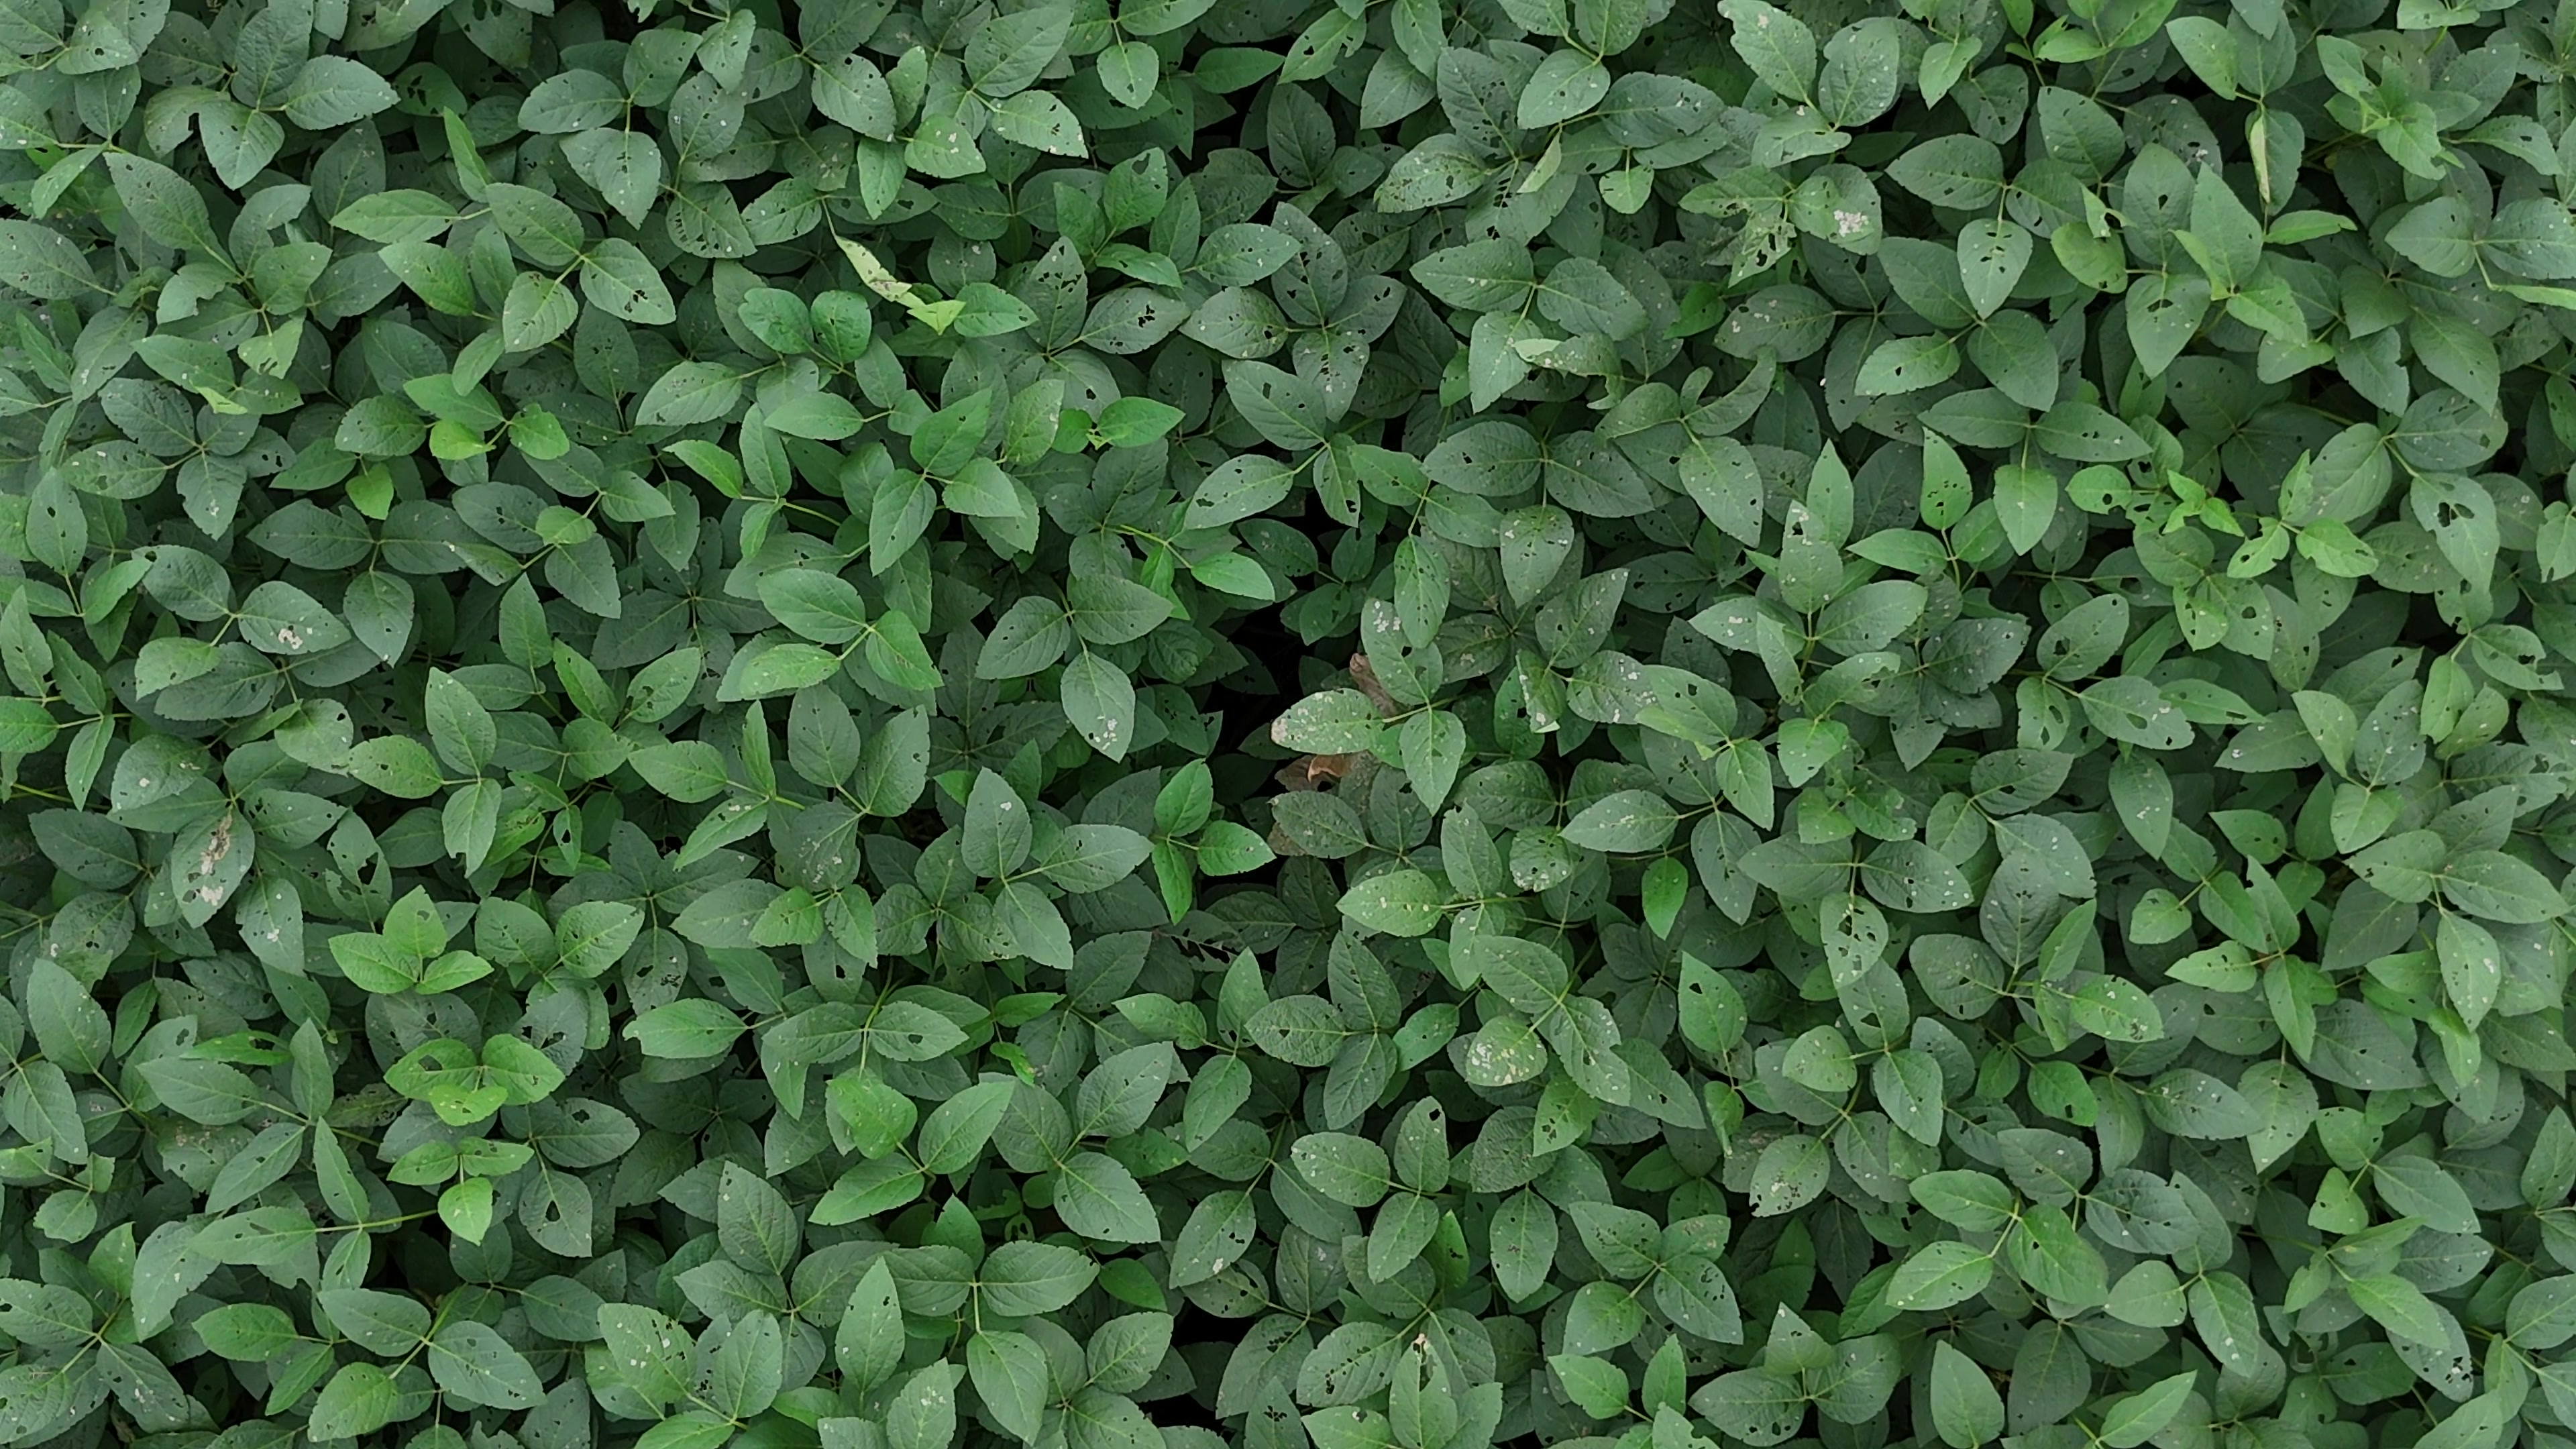
Label: Semilooper_Pest